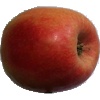
Label: apple_pink_lady